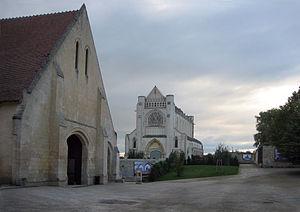
L'abbaye d'Ardenne dans le département normand du Calvados, en France. Restaurée après avoir été en grande partie endommagée du fait de son utilisation par les Allemands comme poste d'observation pendant la Bataille de Normandie.Approximativement 27 prisonniers de guerre canadiens y ont été exécutés.
Cet article recense les monuments historiques de Caen et de son agglomération, en France.
Cet article liste les abbayes prémontrées actives ou ayant existé sur le territoire français actuel. Il s'agit des abbayes de religieux de l'ordre des Prémontrés.
L’abbaye Notre-Dame d'Ardenne est une ancienne abbaye prémontrée, fondée au XIIᵉ siècle à Saint-Germain-la-Blanche-Herbe près de Caen. Elle est aujourd’hui occupée par l'Institut mémoires de l'édition contemporaine.